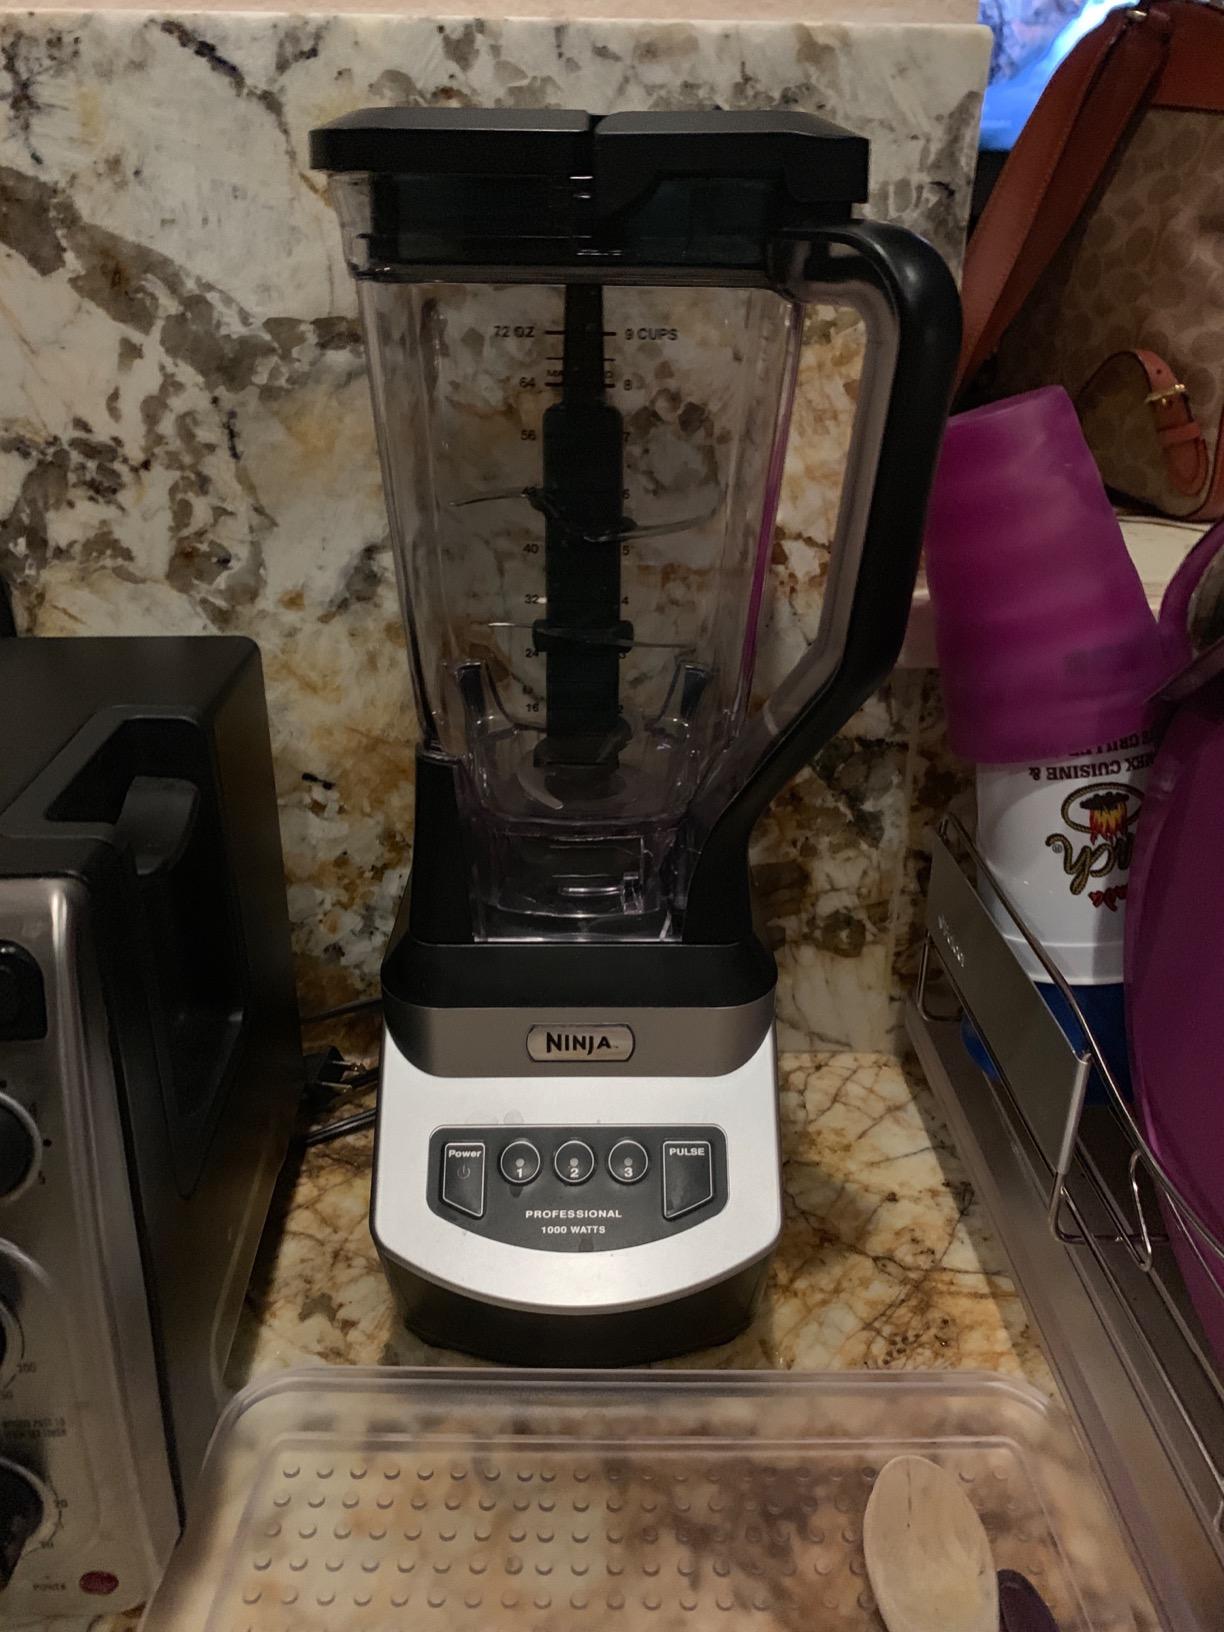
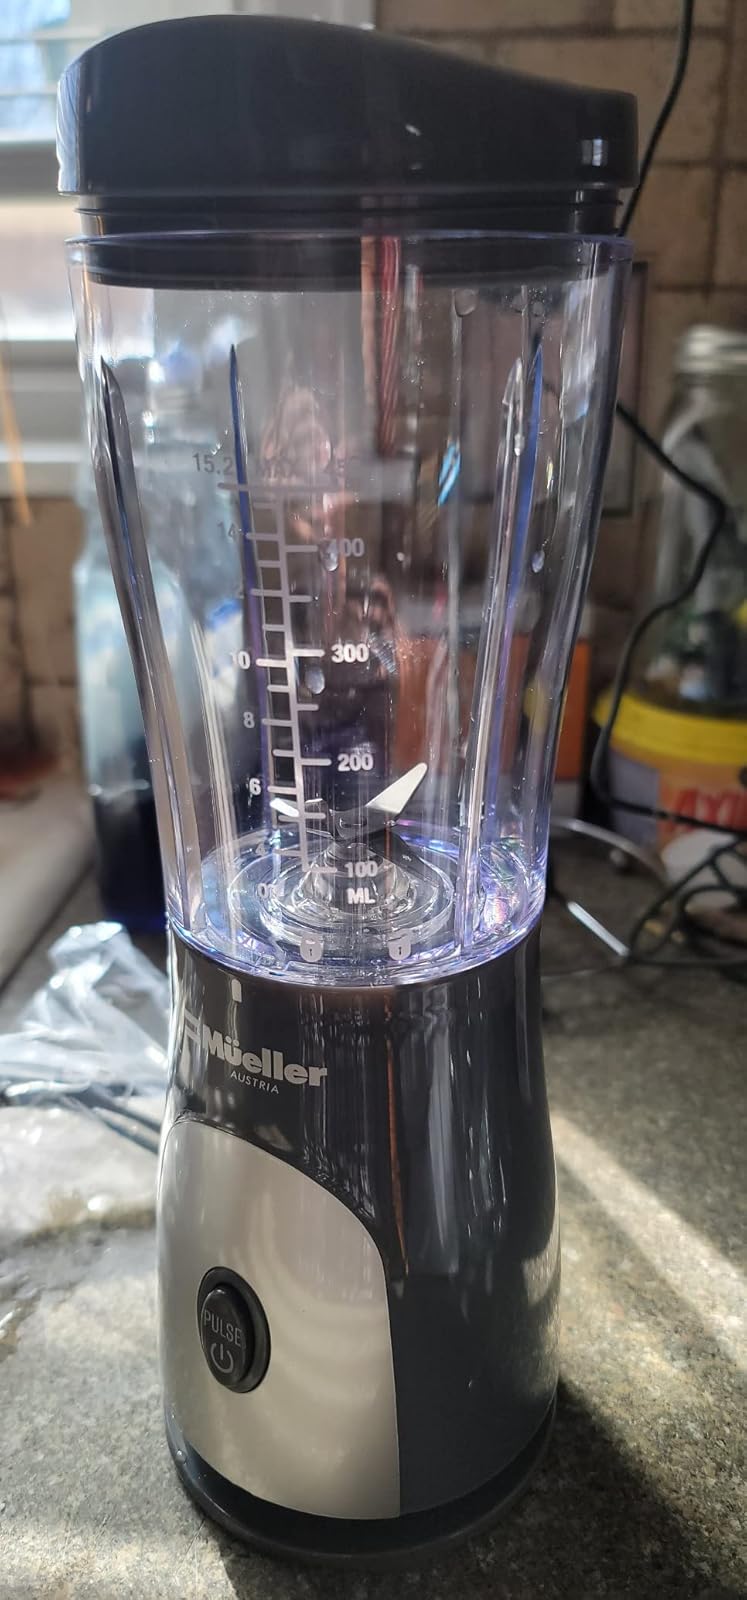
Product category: items_blender
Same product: no